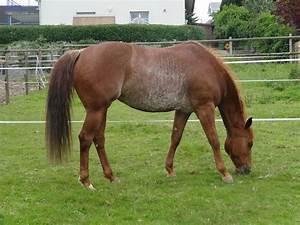
horse